Darshan Kumar

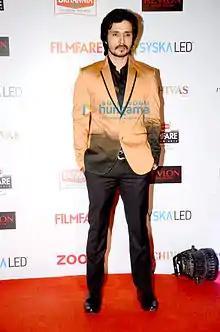
Kumar at the 61st Filmfare Awards function

Darshan Kumar Gandas is an Indian actor who appears primarily in Hindi films. He made his debut with the film "Tere Naam" in which he played one of Salman Khan's friends and starred in "Mary Kom" (2014), opposite Priyanka Chopra, as a male lead. He is best known for the 2022 film, "The Kashmir Files", in which he starred as a young student from a Kashmiri Pandit family.